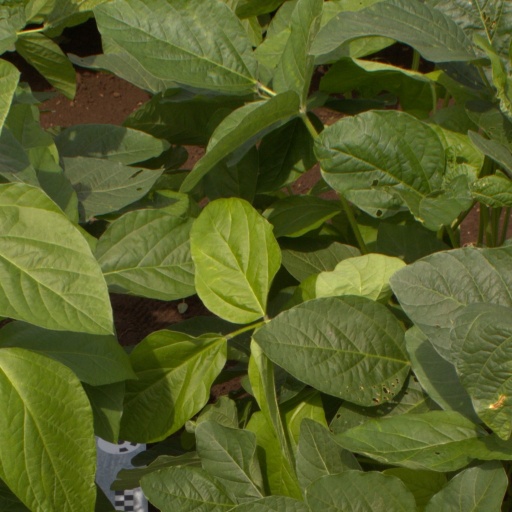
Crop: soybean